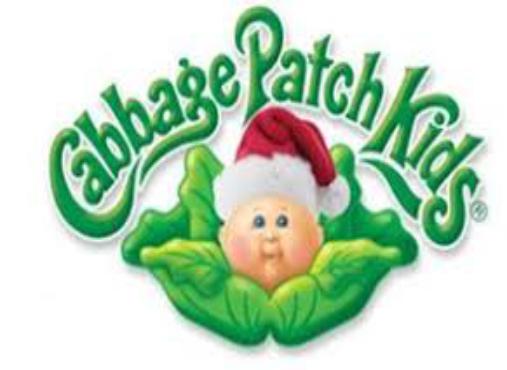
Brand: Cabbage Patch Kids
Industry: Leisure